Declaration of Rhense

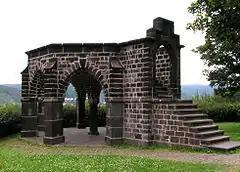
Reconstruction of the "Königsstuhl" (King's Chair) at Rhens

The Declaration of Rhens or Treaty of Rhens was a decree or "Kurverein" of the Prince-electors of the Holy Roman Empire issued in 1338 and initiated by Baldwin of Luxembourg, the Archbishop of Trier and brother of the late Emperor Henry VII.